Mark Cocker

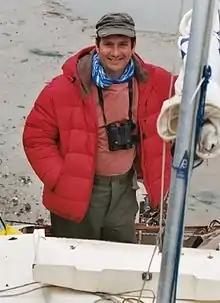
Cocker in 2008

Mark Cocker (born 1959) is a British author and naturalist. He lives with his wife, Mary Muir, and two daughters in Claxton, Norfolk.